Pho

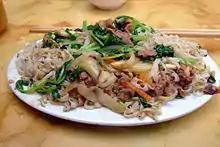
Phở xào

The several regional variants of pho in Vietnam, particularly divided between "Northern phở" (') or "Hanoi phở" (phở Hà Nội), and "Southern phở" (phở Nam) or "Saigon pho" ('). Northern Vietnamese phở uses a savoury, clear broth, blanched whole green onion, and garnishes offered generally include only diced green onion and cilantro, pickled garlic, chili sauce and "quẩy". The Northern pho is often described as subtle and light on spices while having a deep savory taste from beef bones. On the other hand, southern Vietnamese phở broth is sweeter and cloudier, and is consumed with bean sprouts, fresh sliced chili, hoisin sauce, and a greater variety of fresh herbs. Phở may be served with either phở noodles or kuy teav noodles. The variations in meat, broth, and additional garnishes such as lime, bean sprouts, "ngò gai" (culantro), "húng quế" (Thai basil), and "tương đen" (hoisin sauce), "tương ớt" (chili sauce) appear to be innovations made by or introduced to the South. Another style of northern phở is phở Nam Định from Nam Định city which uses more fish sauce in the broth and wider noodles. Other provincial variations exist where pho is served with delicacy meats other than beef or chicken, such as duck, buffalo, goat, or veal.